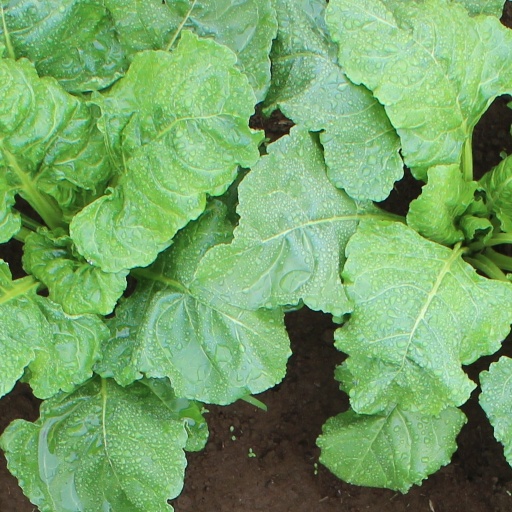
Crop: sugar beet